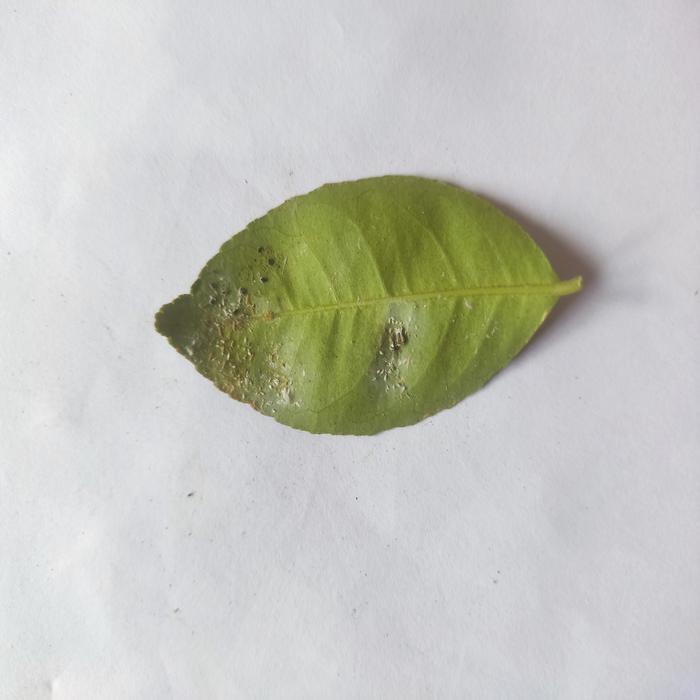
Crop: Lemon
Leaf condition: Sooty_Mold